Throw pillow

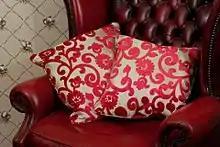
Square throw pillows (scatter cushions).

A throw pillow, or toss pillow, is a small, decorative soft furnishing item made from a wide range of textiles including cotton, linen, silk, leather, microfibre, suede, chenille, and velvet. Throw pillows are commonly used in interior design and come in various shapes, sizes, and decorative elements such as tassels and piped edges. The most common throw pillow designs are square and range from 16 to 24 inches. In the UK, a throw pillow is more commonly referred to as a scatter cushion.